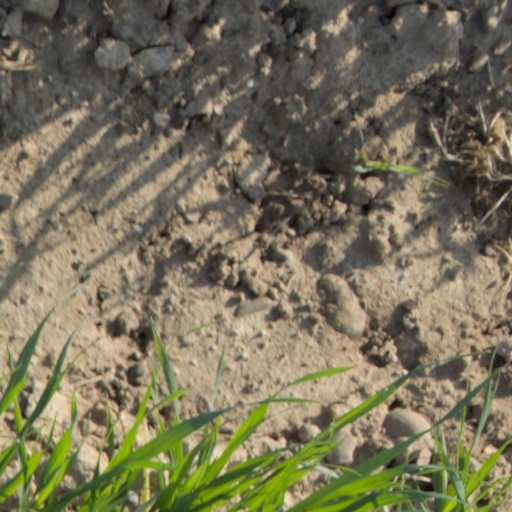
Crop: wheat